Vikramshila Gangetic Dolphin Sanctuary

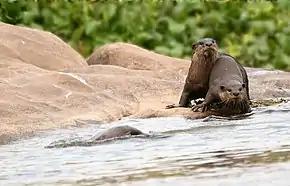
Smooth-coated otter

Major attractions are the Ganges river dolphins (known as "Soons" by Locals) which are classified as endangered on the 2022 IUCN Red List of Threatened Species, included in Schedule-I of the Indian Wildlife Protection Act, 1972 and Appendix 2 of Convention of Migratory Species.